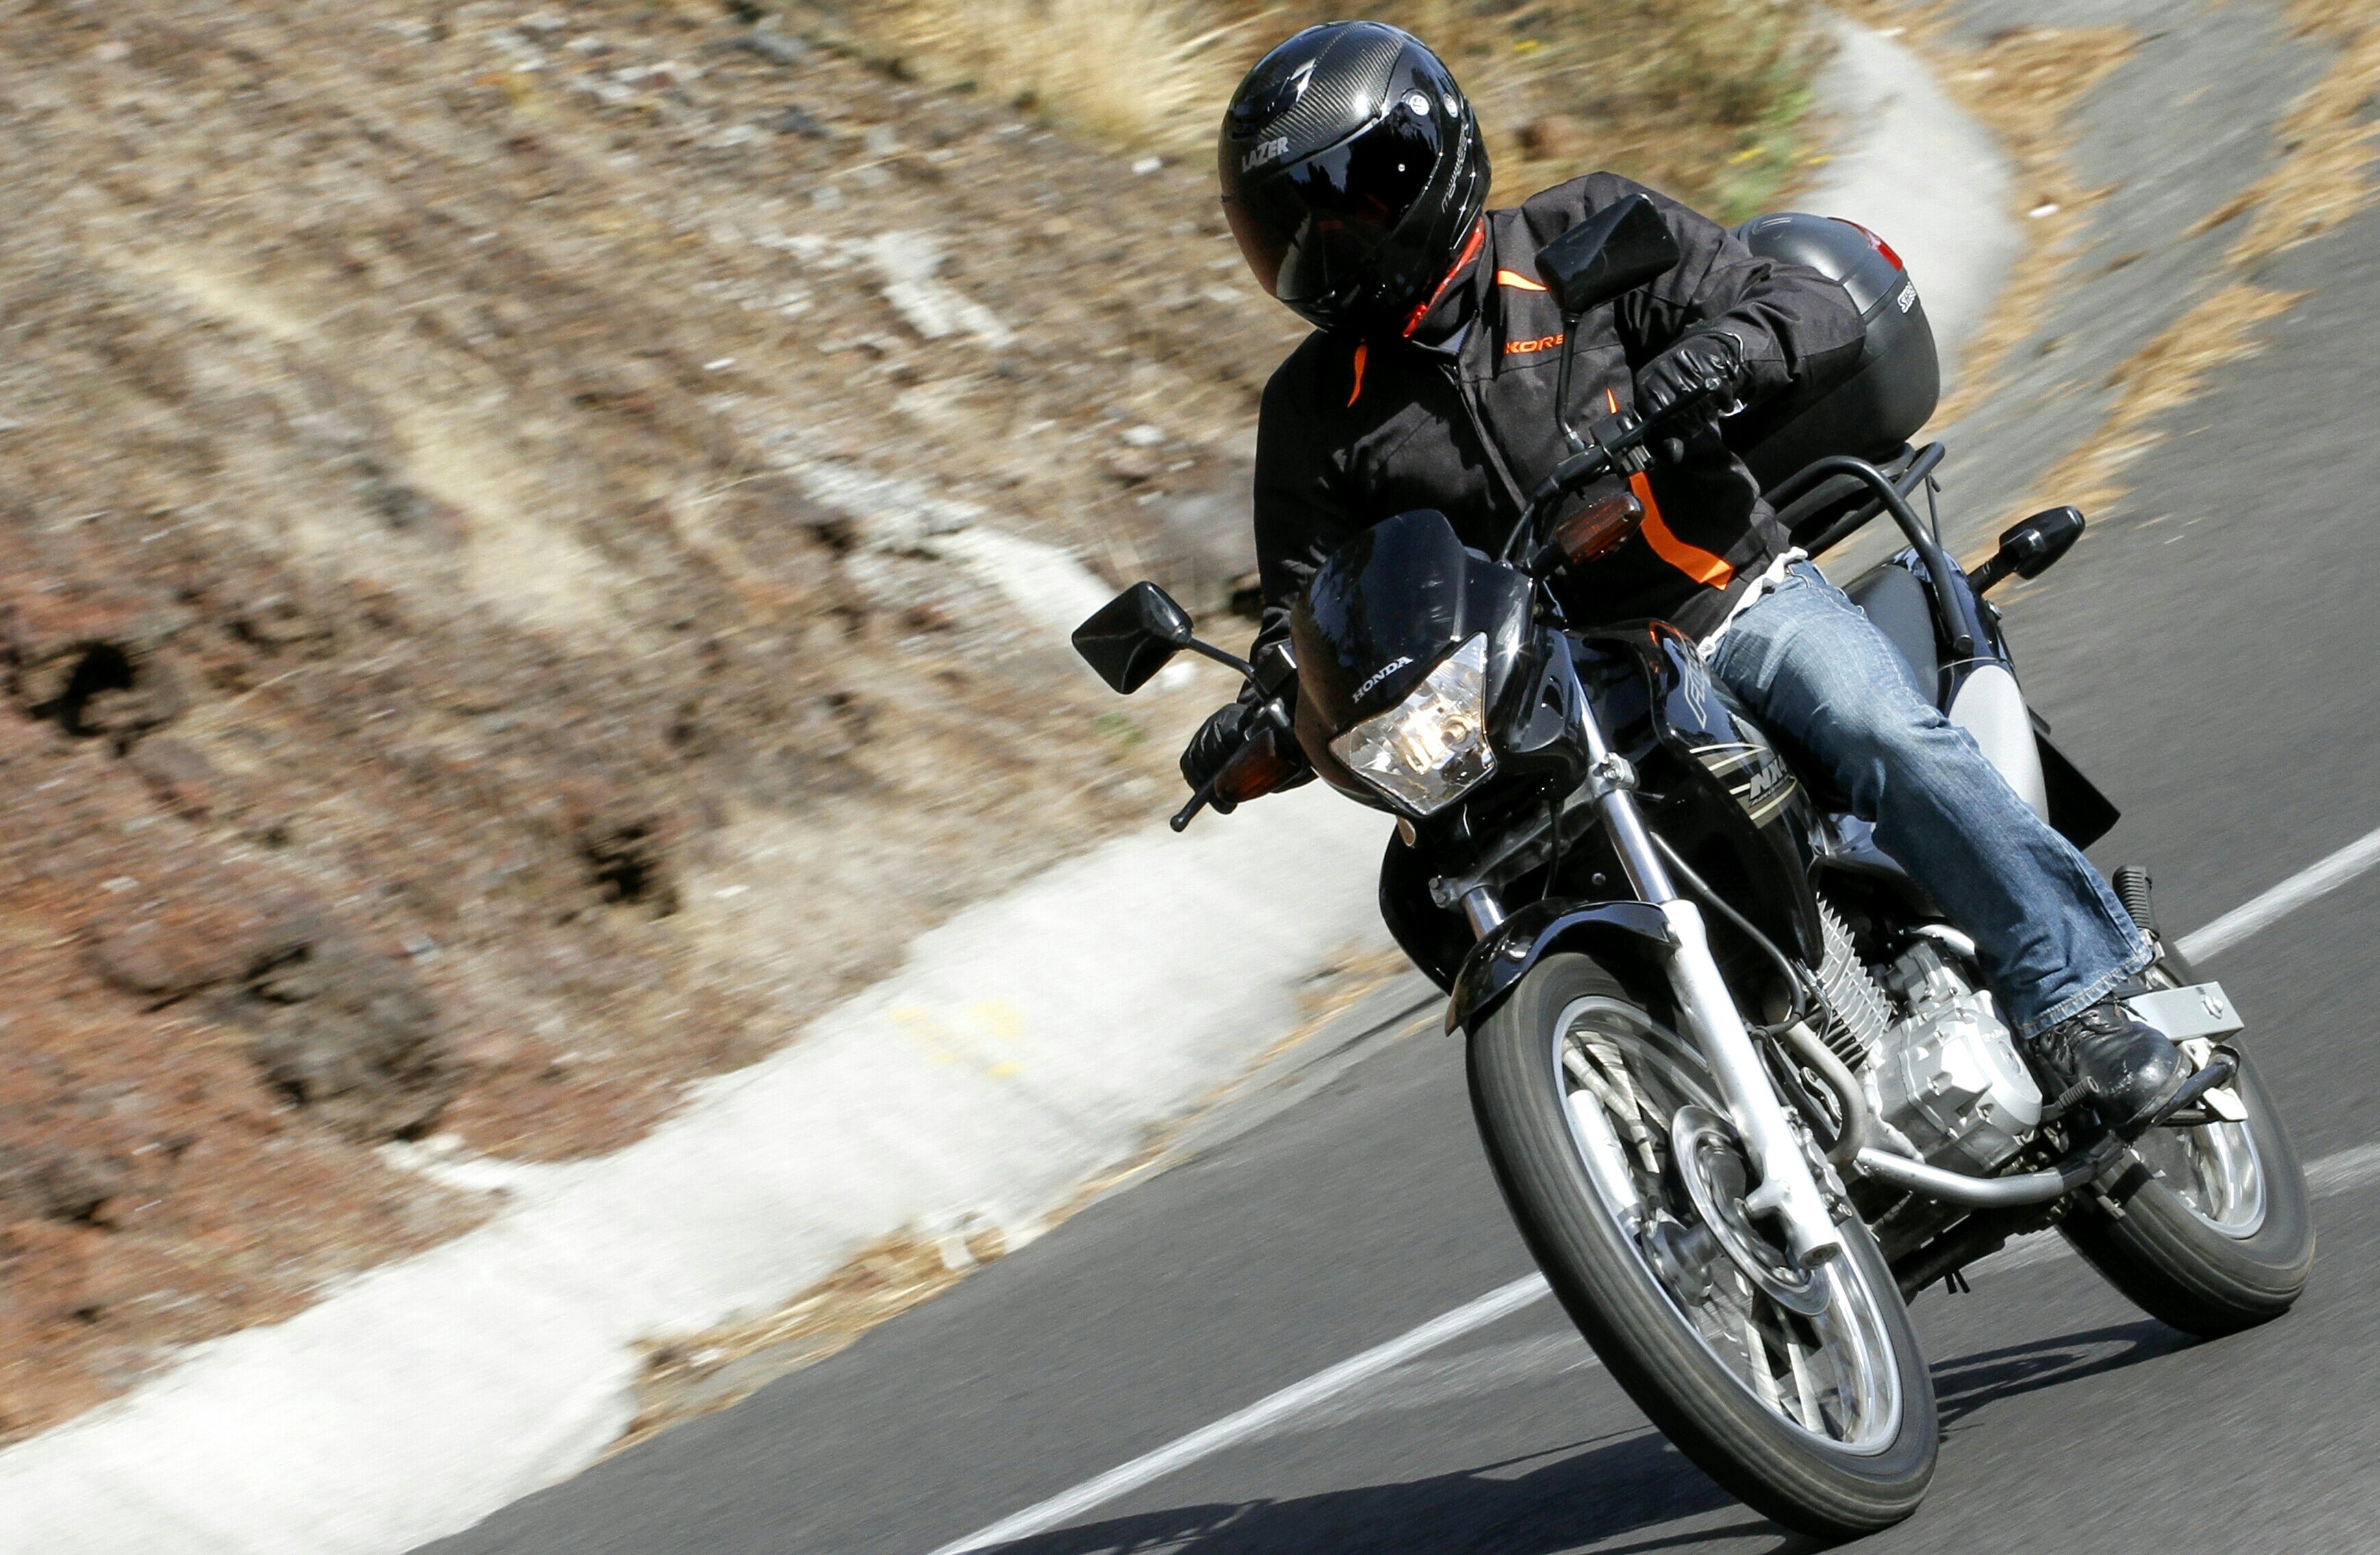
road, car, bicycle, vehicle, motorcycle, extreme sport, moto, motorcycling, open air, land vehicle, automobile make, stunt performer